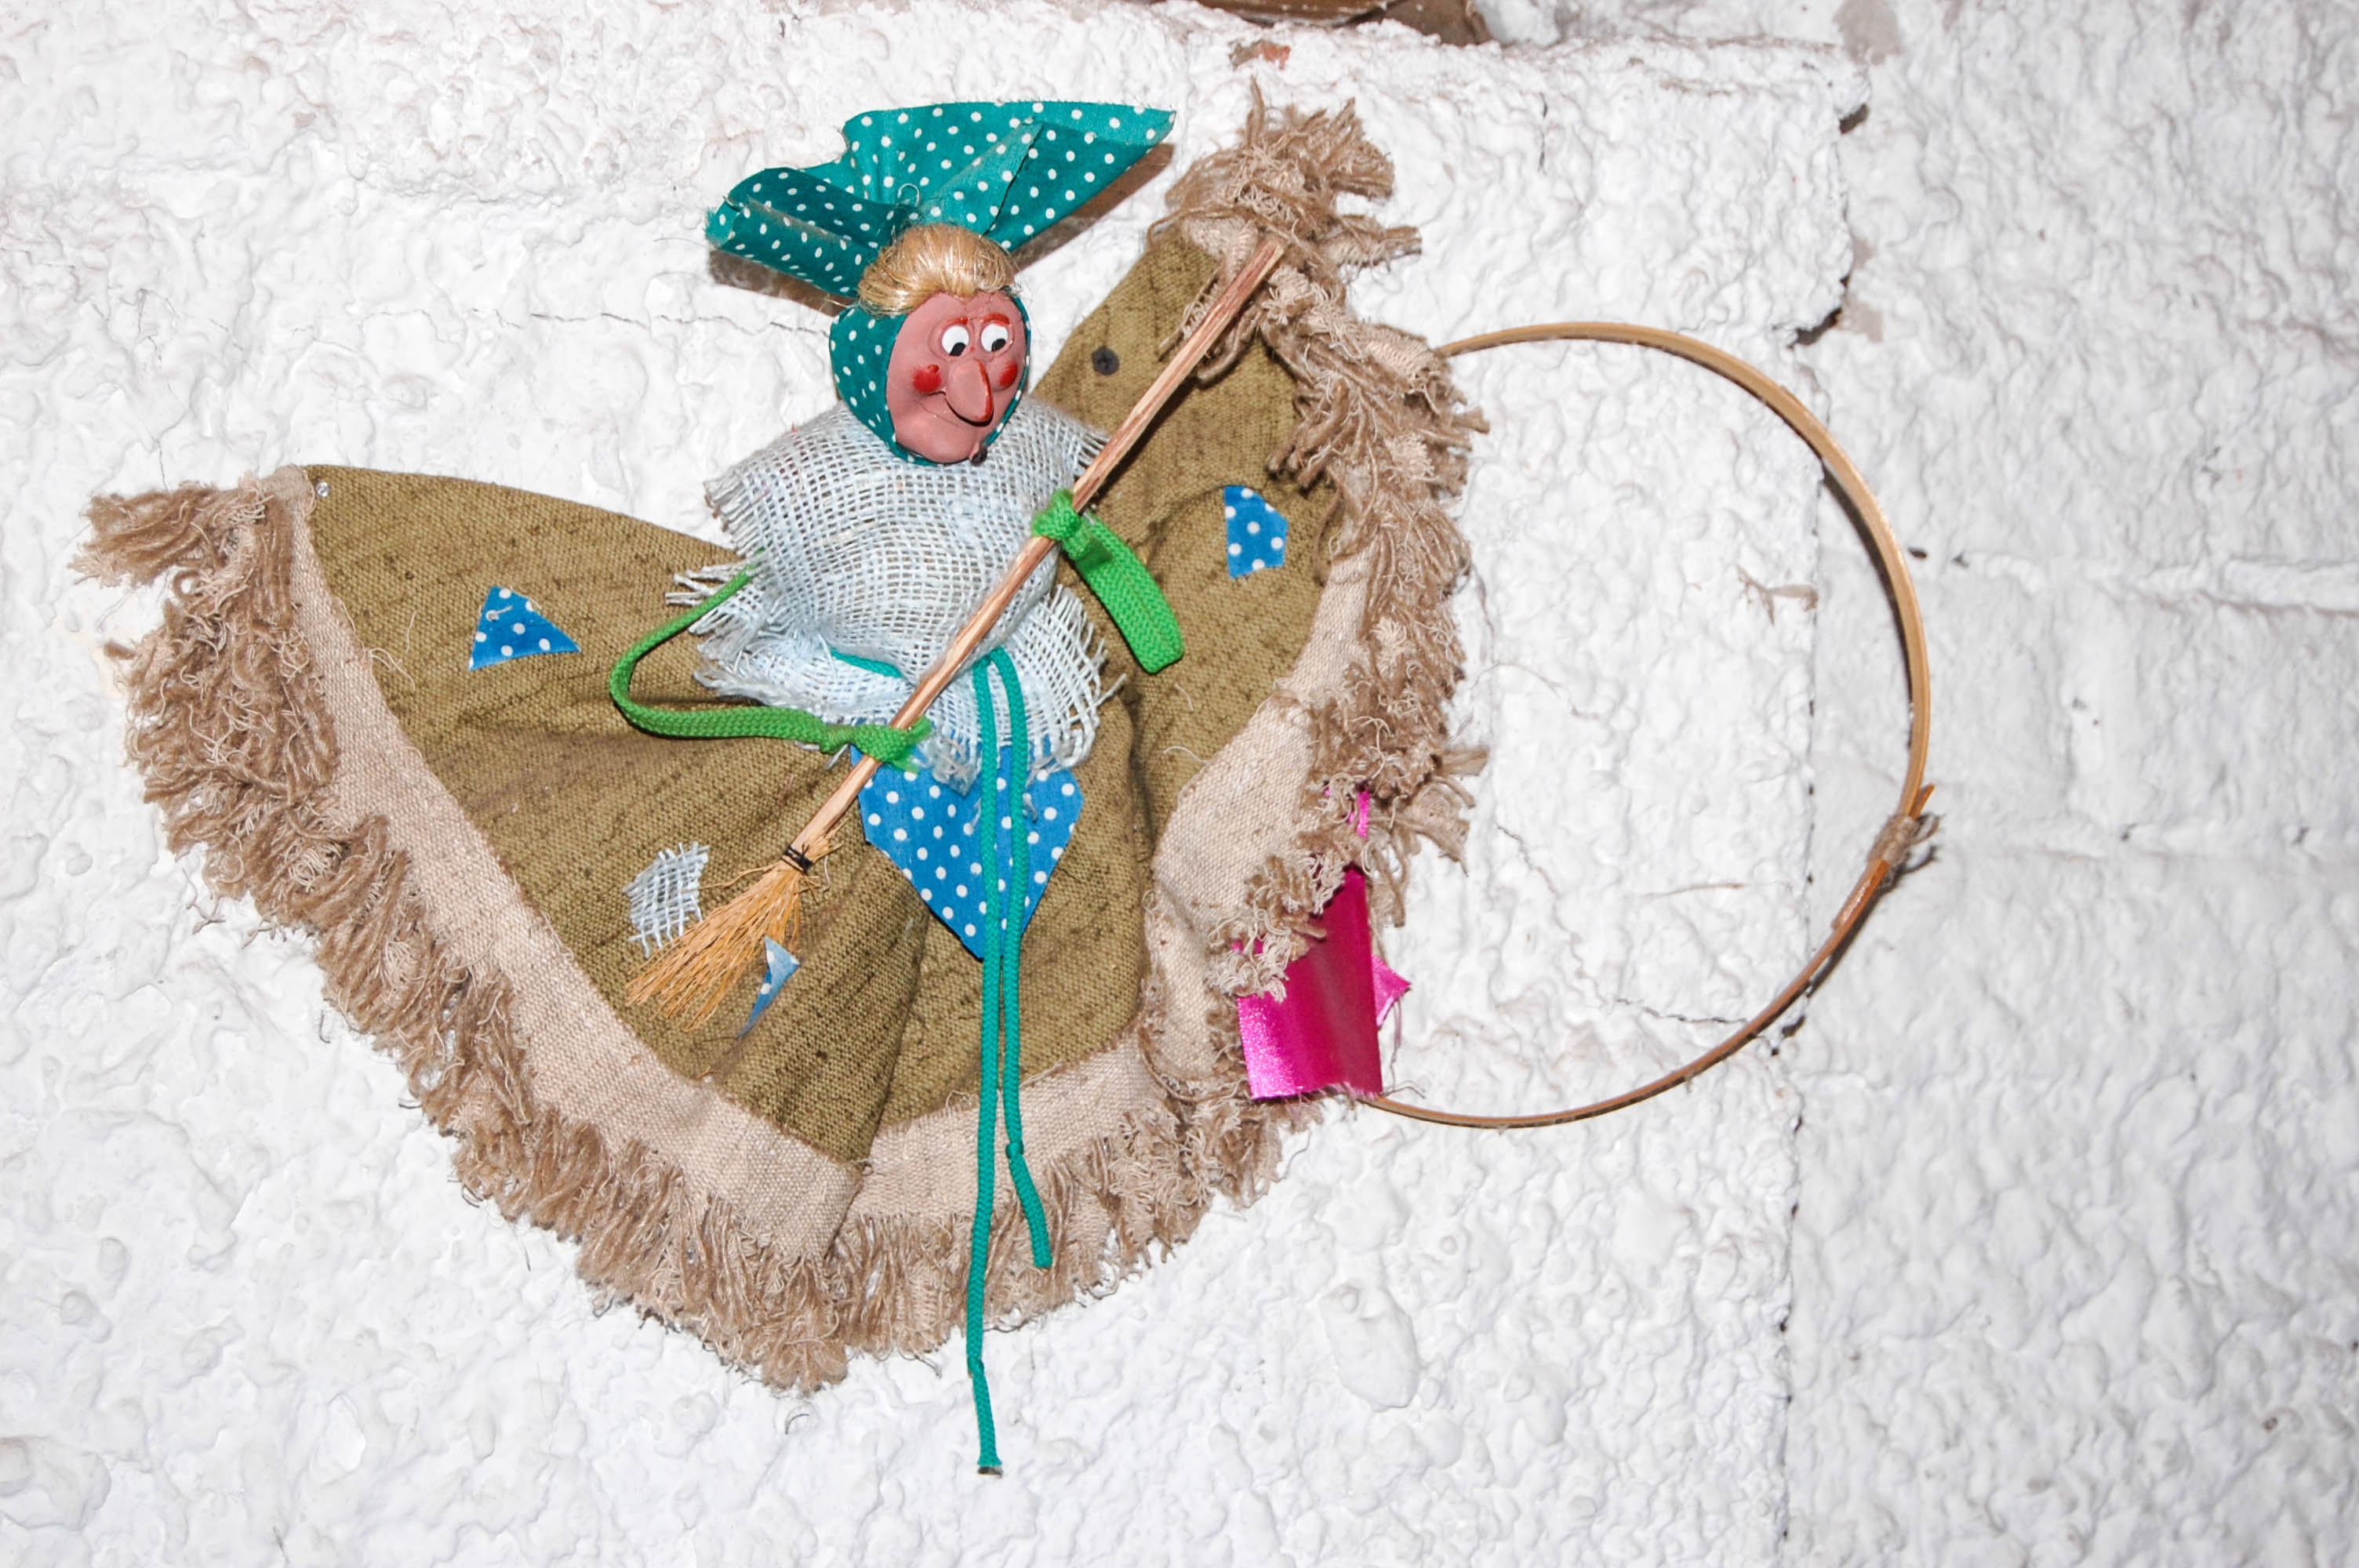
hand, person, girl, woman, hair, white, old, isolated, young, spring, carnival, symbol, color, halloween, studio, holiday, hat, craft, clothing, lady, toy, childhood, shirt, grandma, nose, art, scary, fear, drawing, illustration, year, funny, belly, statuette, ugly, age, aging, skirt, large, magic, horror, souvenir, costume, masquerade, decorations, witch, broom, fairy, traditional, childish, actor, scare, stick, evil, sorceress, folk art, constant, the consignment, reference information, baba, meduse in mare, yaga